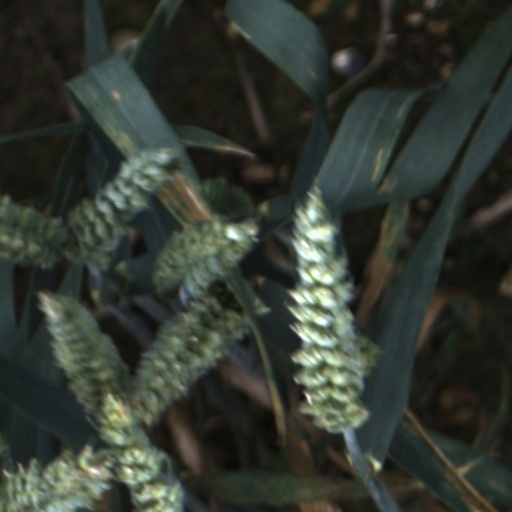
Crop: wheat